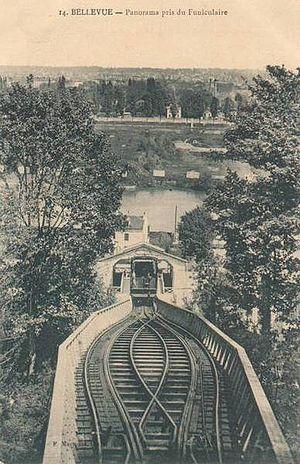
Le funiculaire de Bellevue, situé à Meudon dans le département des Hauts-de-Seine, est un funiculaire aujourd'hui disparu qui reliait de 1893 à 1934 la gare de Bellevue - Funiculaire sur la Ligne de Puteaux à Issy-Plaine, à la gare de Bellevue, sur la ligne Paris - Montparnasse - Versailles.